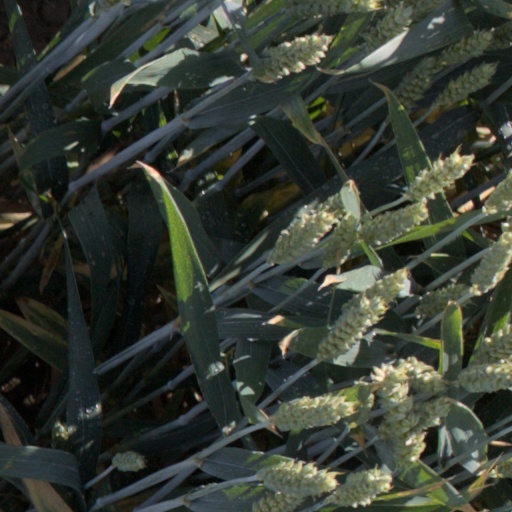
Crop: wheat